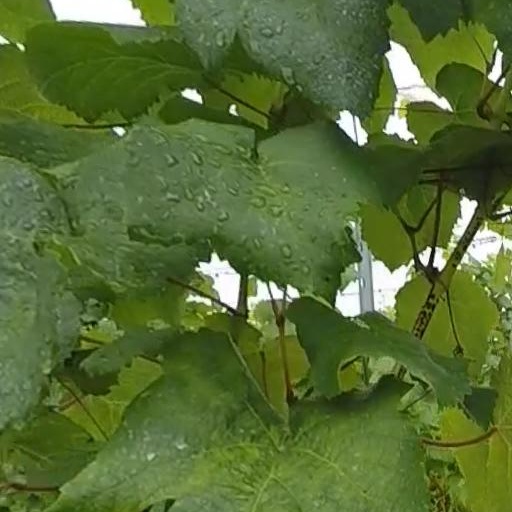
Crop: grape